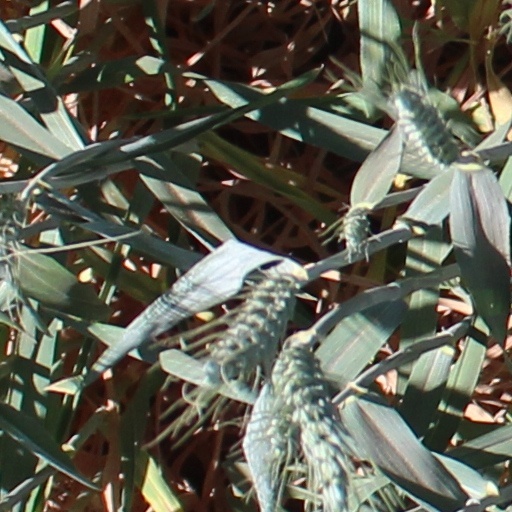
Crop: wheat